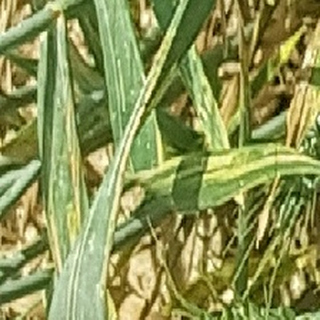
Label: wheat_yellow_rust